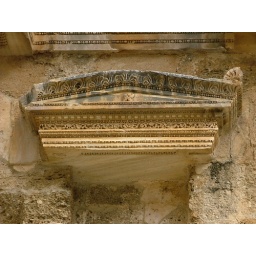
Detail of carved stones remaining on front wall near stage.